Atropisomer

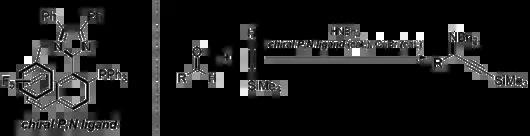
Example of use of P,N ligand for asymmetric catalysis

Axially chiral biaryl compounds are prepared by coupling reactions, e.g., Ullmann coupling, Suzuki–Miyaura reaction, or palladium-catalyzed arylation of arenes. Subsequent to the synthesis, the racemic biaryl is resolved by classical methods. Diastereoselective coupling can be achieved through the use of a chiral bridge that links the two aryl groups or through the use of a chiral auxiliary at one of the positions proximal to axial bridge. Enantioselective coupling can be achieved through the use of a chiral leaving group on one of the biaryls or under oxidative conditions that utilize chiral amines to set the axial configuration.